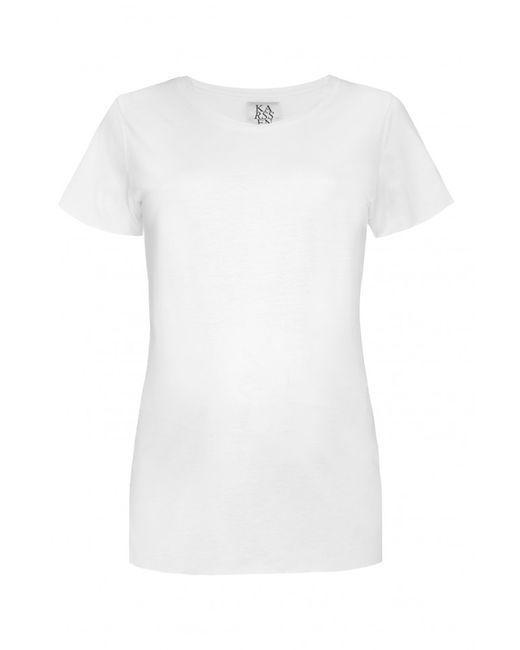
Weißes Baumwoll-T-Shirt mit Rundhalsausschnitt und halben Ärmeln